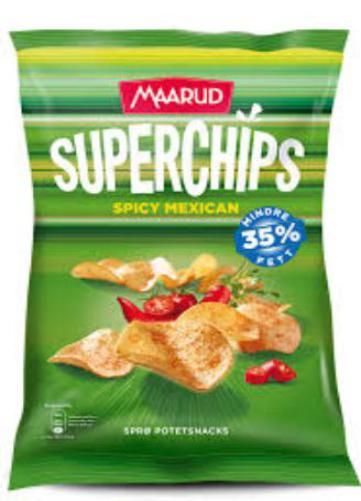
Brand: maarud
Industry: Food